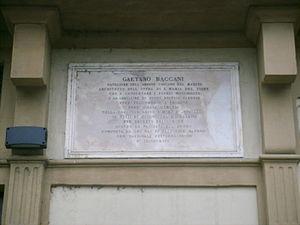
Gaetano Baccani était un architecte italien de l'école florentine, un des plus importants architectes toscans du XIXᵉ siècle.